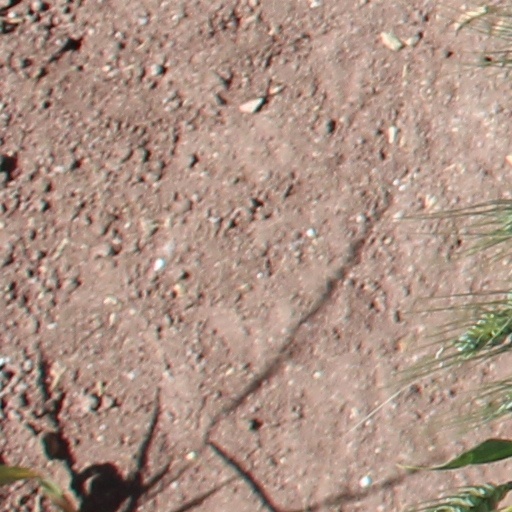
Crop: wheat